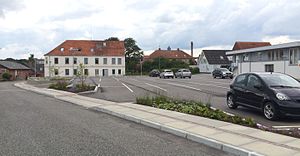
Hadsund KulturCenter / Beliggenhed og parkering
Parkeringspladser ved Kulturcenteret set fra sydøst.
Parkeringspladserne ved Kulturcenteret.
Hadsund KulturCenter forkortet HKC er et kulturhus på Kirkegade i Hadsund, beliggende ved siden af Hadsund Kirke. Kulturcentret ligger i byens tidligere folkeskole fra 1900. De tidligere skolebygninger blev omdannet til kulturhus i perioden 2005-2006, der blandt andet er indrettet biograf i skolens tidligere svømmehal. Kulturcenteret blev indviet den 17. november 2006. En stor del af de gamle klasselokaler er i dag indrettede til boliger.